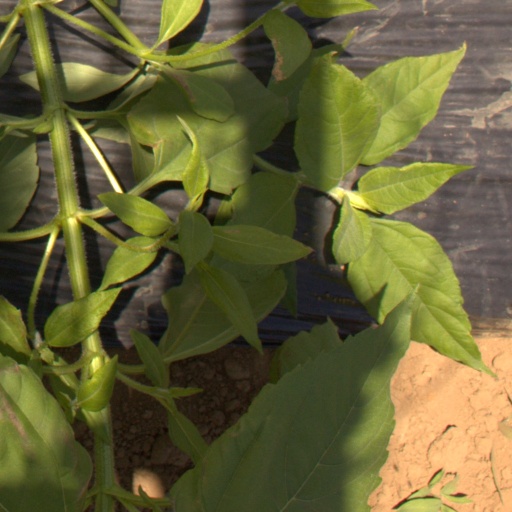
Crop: Jerusalem artichoke